Compressor station

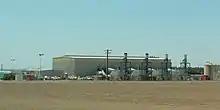
Wheeler Ridge Compressor Station, in Kern County, California

A compressor station is a facility which helps the movement of gas from one location to another in a pipeline system. Gases typically transported over long distances in this way include natural gas, methane, ethylene, hydrogen, ammonia and carbon dioxide. While being transported through a pipeline the gas pressure gradually decreases due to frictional effects and needs to be periodically repressurized at intervals of about . Siting of compressor stations is dependent on terrain, accessibility and whether there are other tie-ins such as gas wells in the vicinity. Frequent elevation changes and a greater number of gas wells will require more compressor stations.